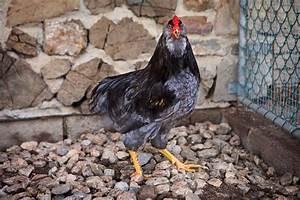
chicken